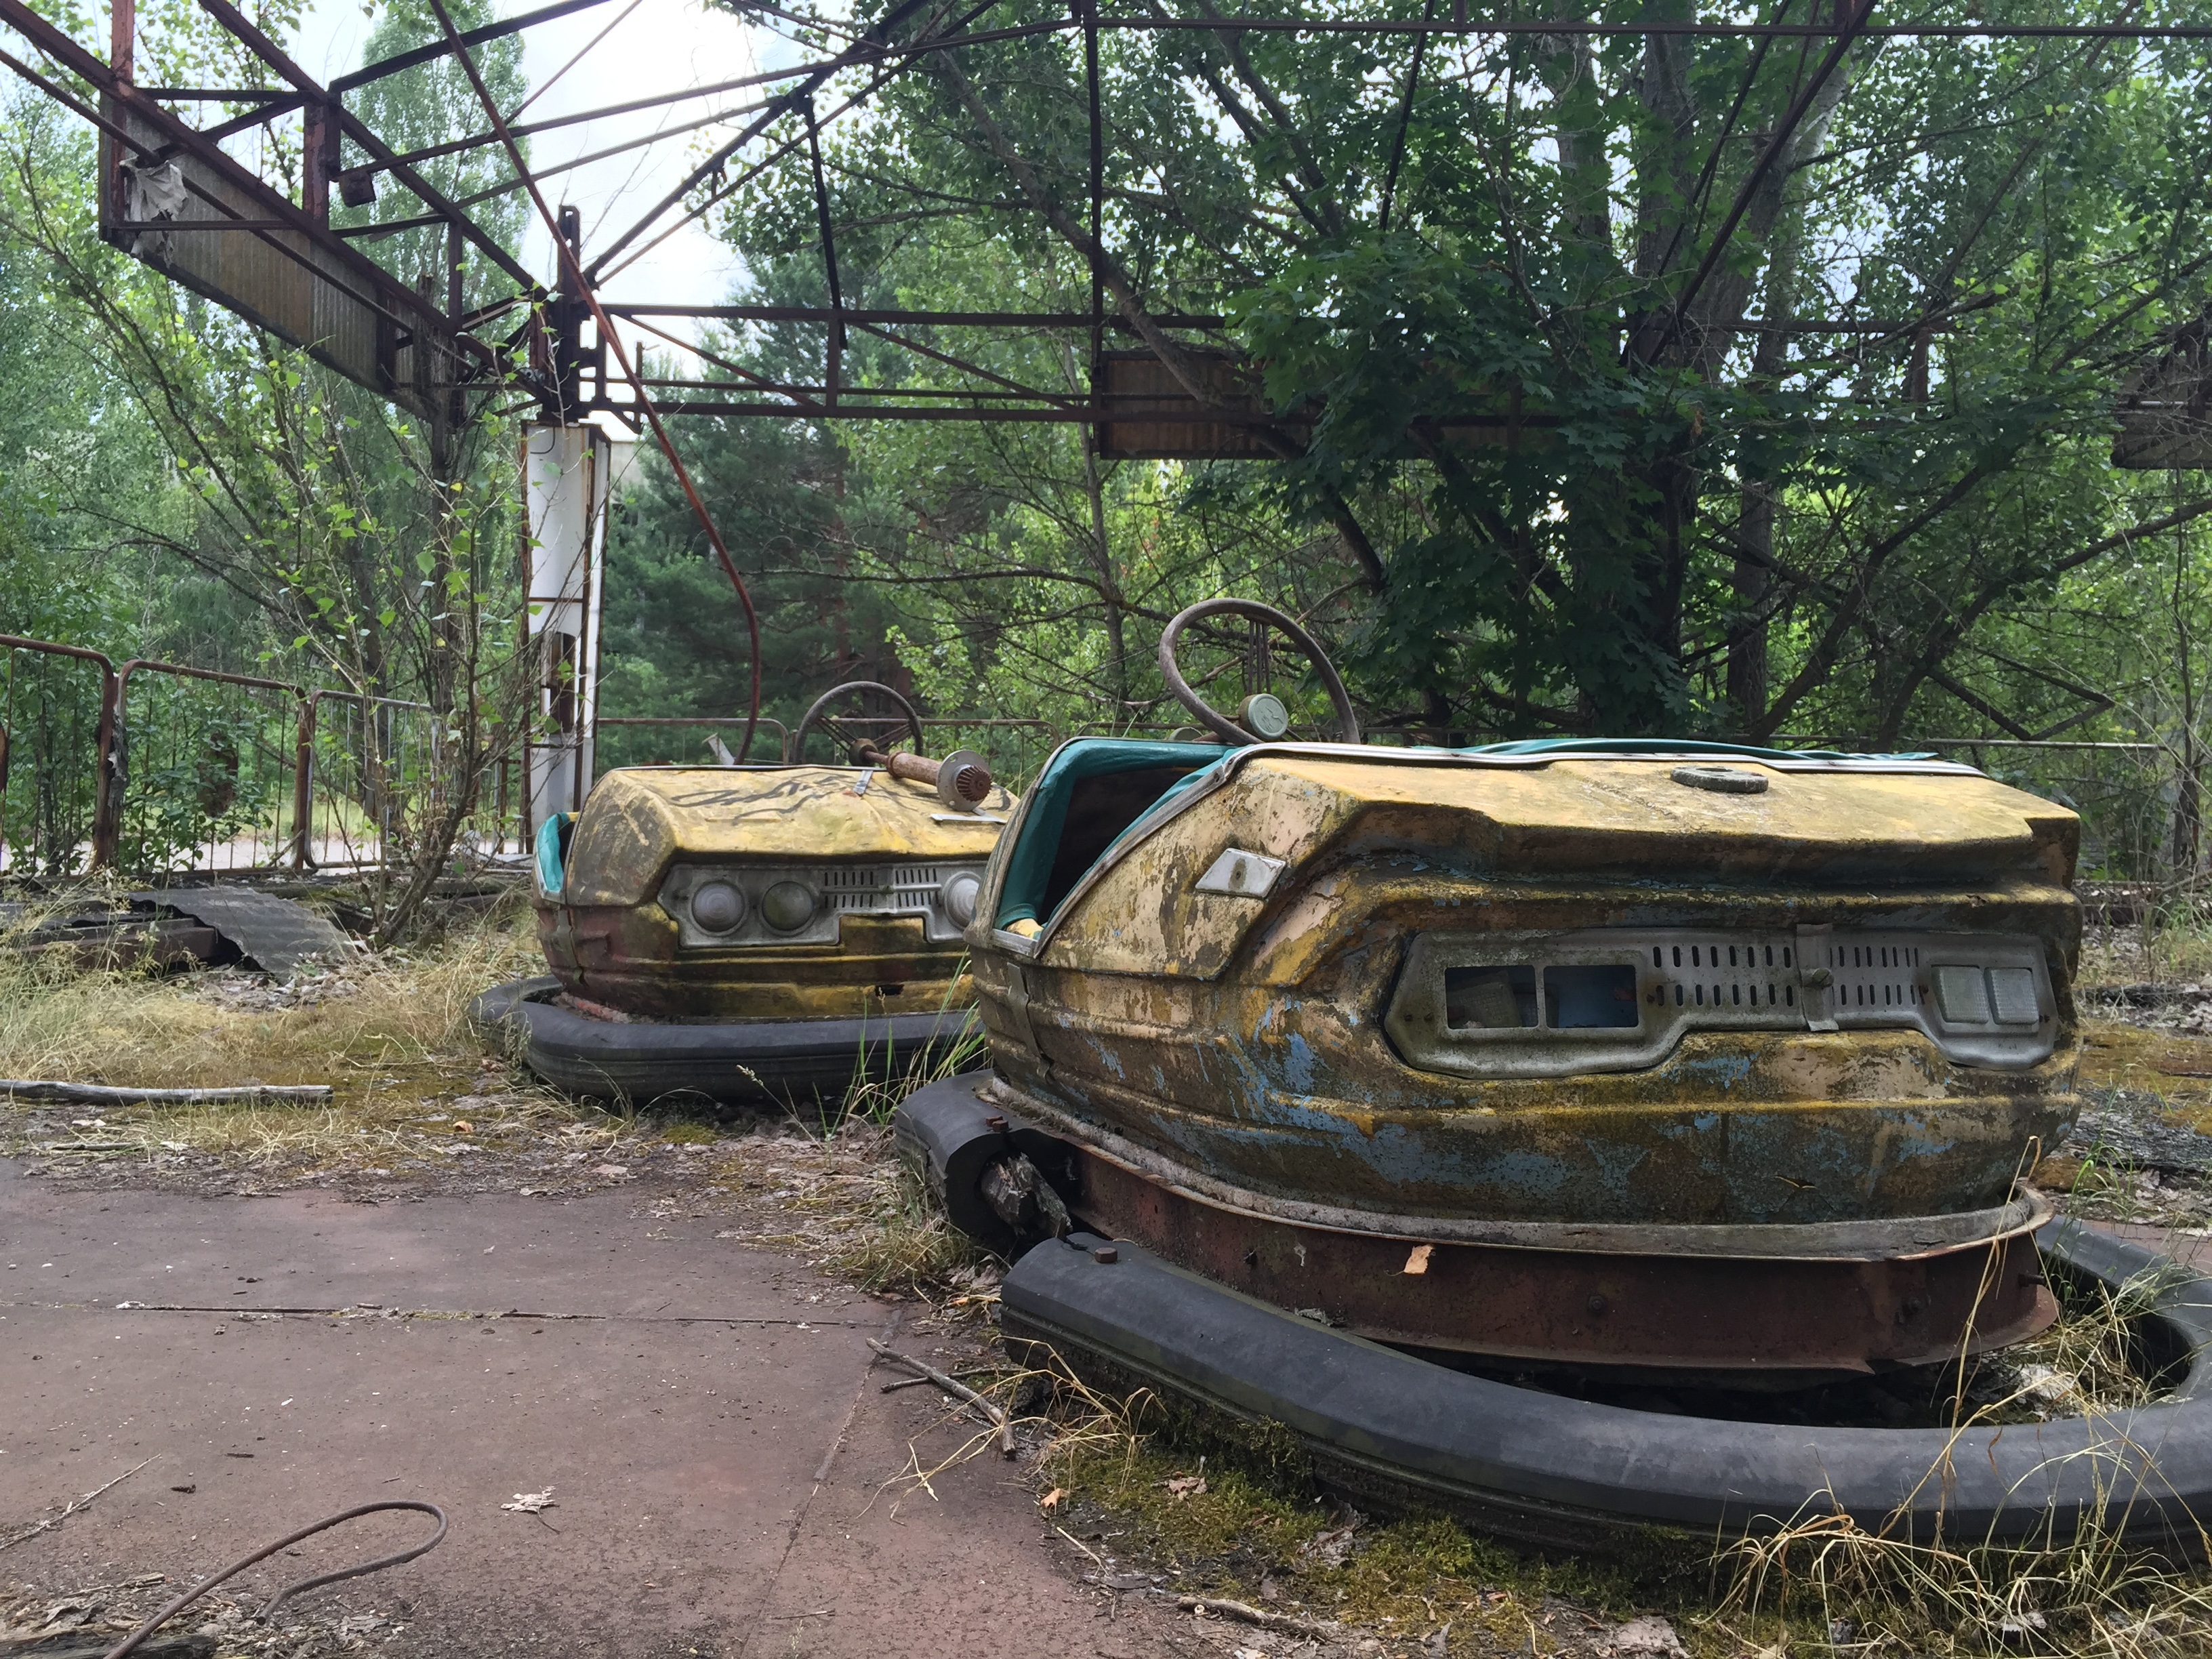
tree, boat, spooky, overgrown, transport, europe, vehicle, broken, abandoned, waterway, weathered, power, derelict, creepy, pripyat, zone, disaster, ukraine, chernobyl, accident, radioactive, forgotten, fair ground